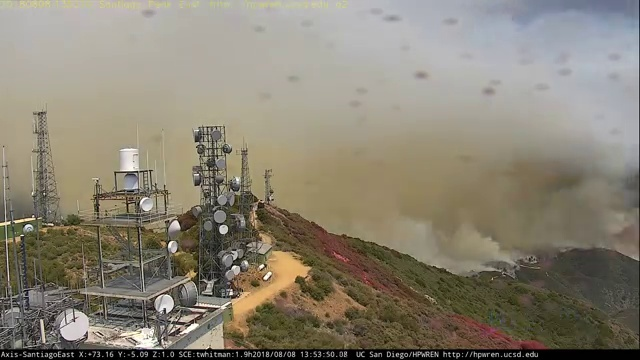
Fire: no
Smoke: yes